Postmasters General of Ireland

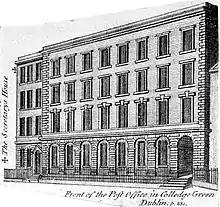
Illustration of GPO in College Green with PO secretary's house on the left side from 1770s until the new GPO was completed in Sackville Street

The Postmasters General of Ireland, held by two people simultaneously, was a new appointment set up as part of the establishment of the Irish Post Office independent from that of Great Britain, by the Act 23 & 24 Geo 3 c. 17 (I) in 1784. The post lasted nearly fifty years. The act was not repealed upon the Act of Union in 1800 but in 1831.